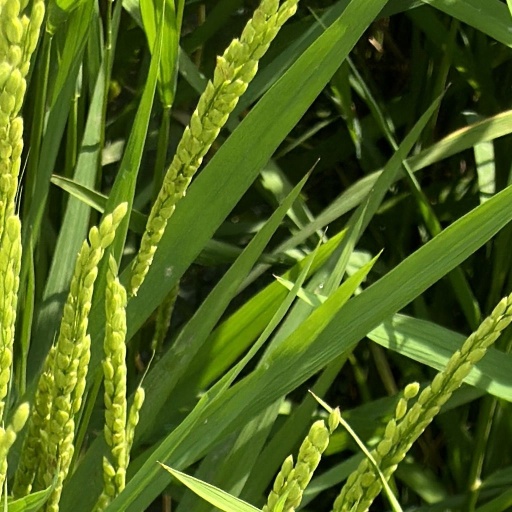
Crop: rice